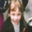
Label: girl